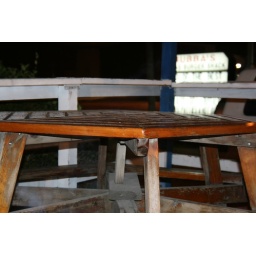
Empty table at Bubba's burger joint under the freeway. (literally under Westpark bridge next to 59 S,)